Jabel Mukaber

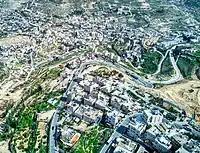
Northern part of Jabel Mukaber

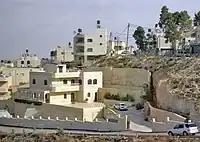
Dwellings in Jabel Mukaber

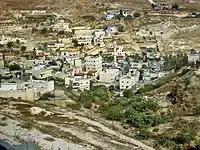
Houses located in the lower part of Jabel Mukaber

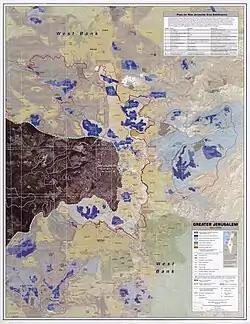
Jabel Mukaber is in the middle of the map.

Jabel Mukaber is a predominantly Palestinian neighborhood in southern East Jerusalem. It is bordered by East Talpiot to the west, Abu Tor and Silwan to the north and Sur Baher to the south. Jabel Mukaber has a population of approximately 30,000 (2017).